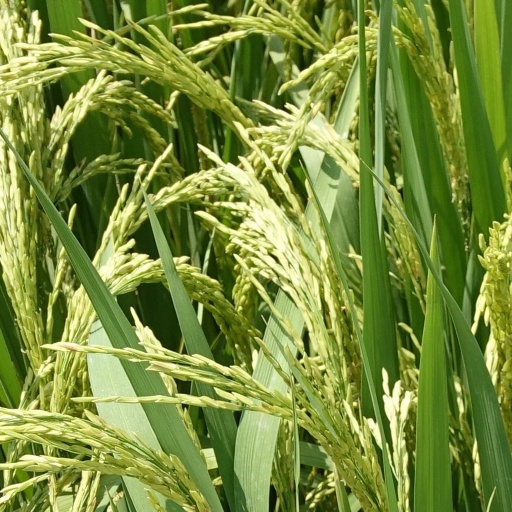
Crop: rice